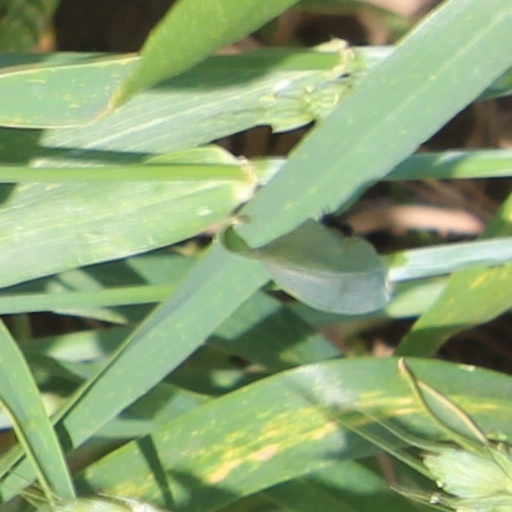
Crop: wheat